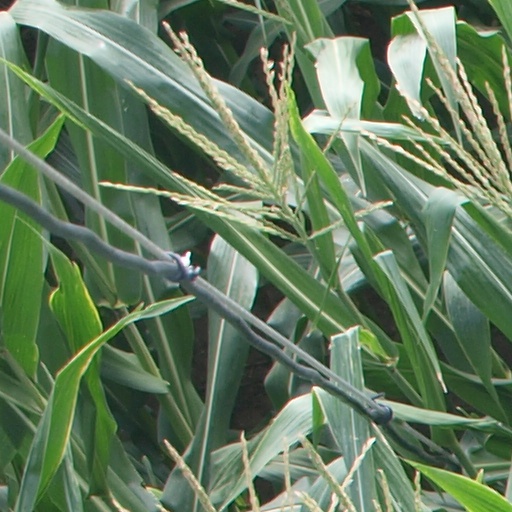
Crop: maize; corn